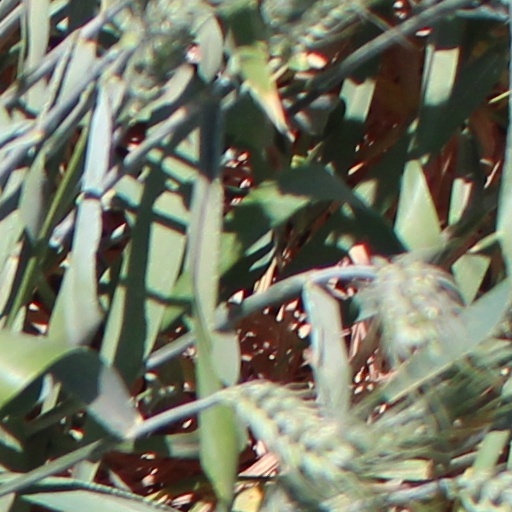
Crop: wheat